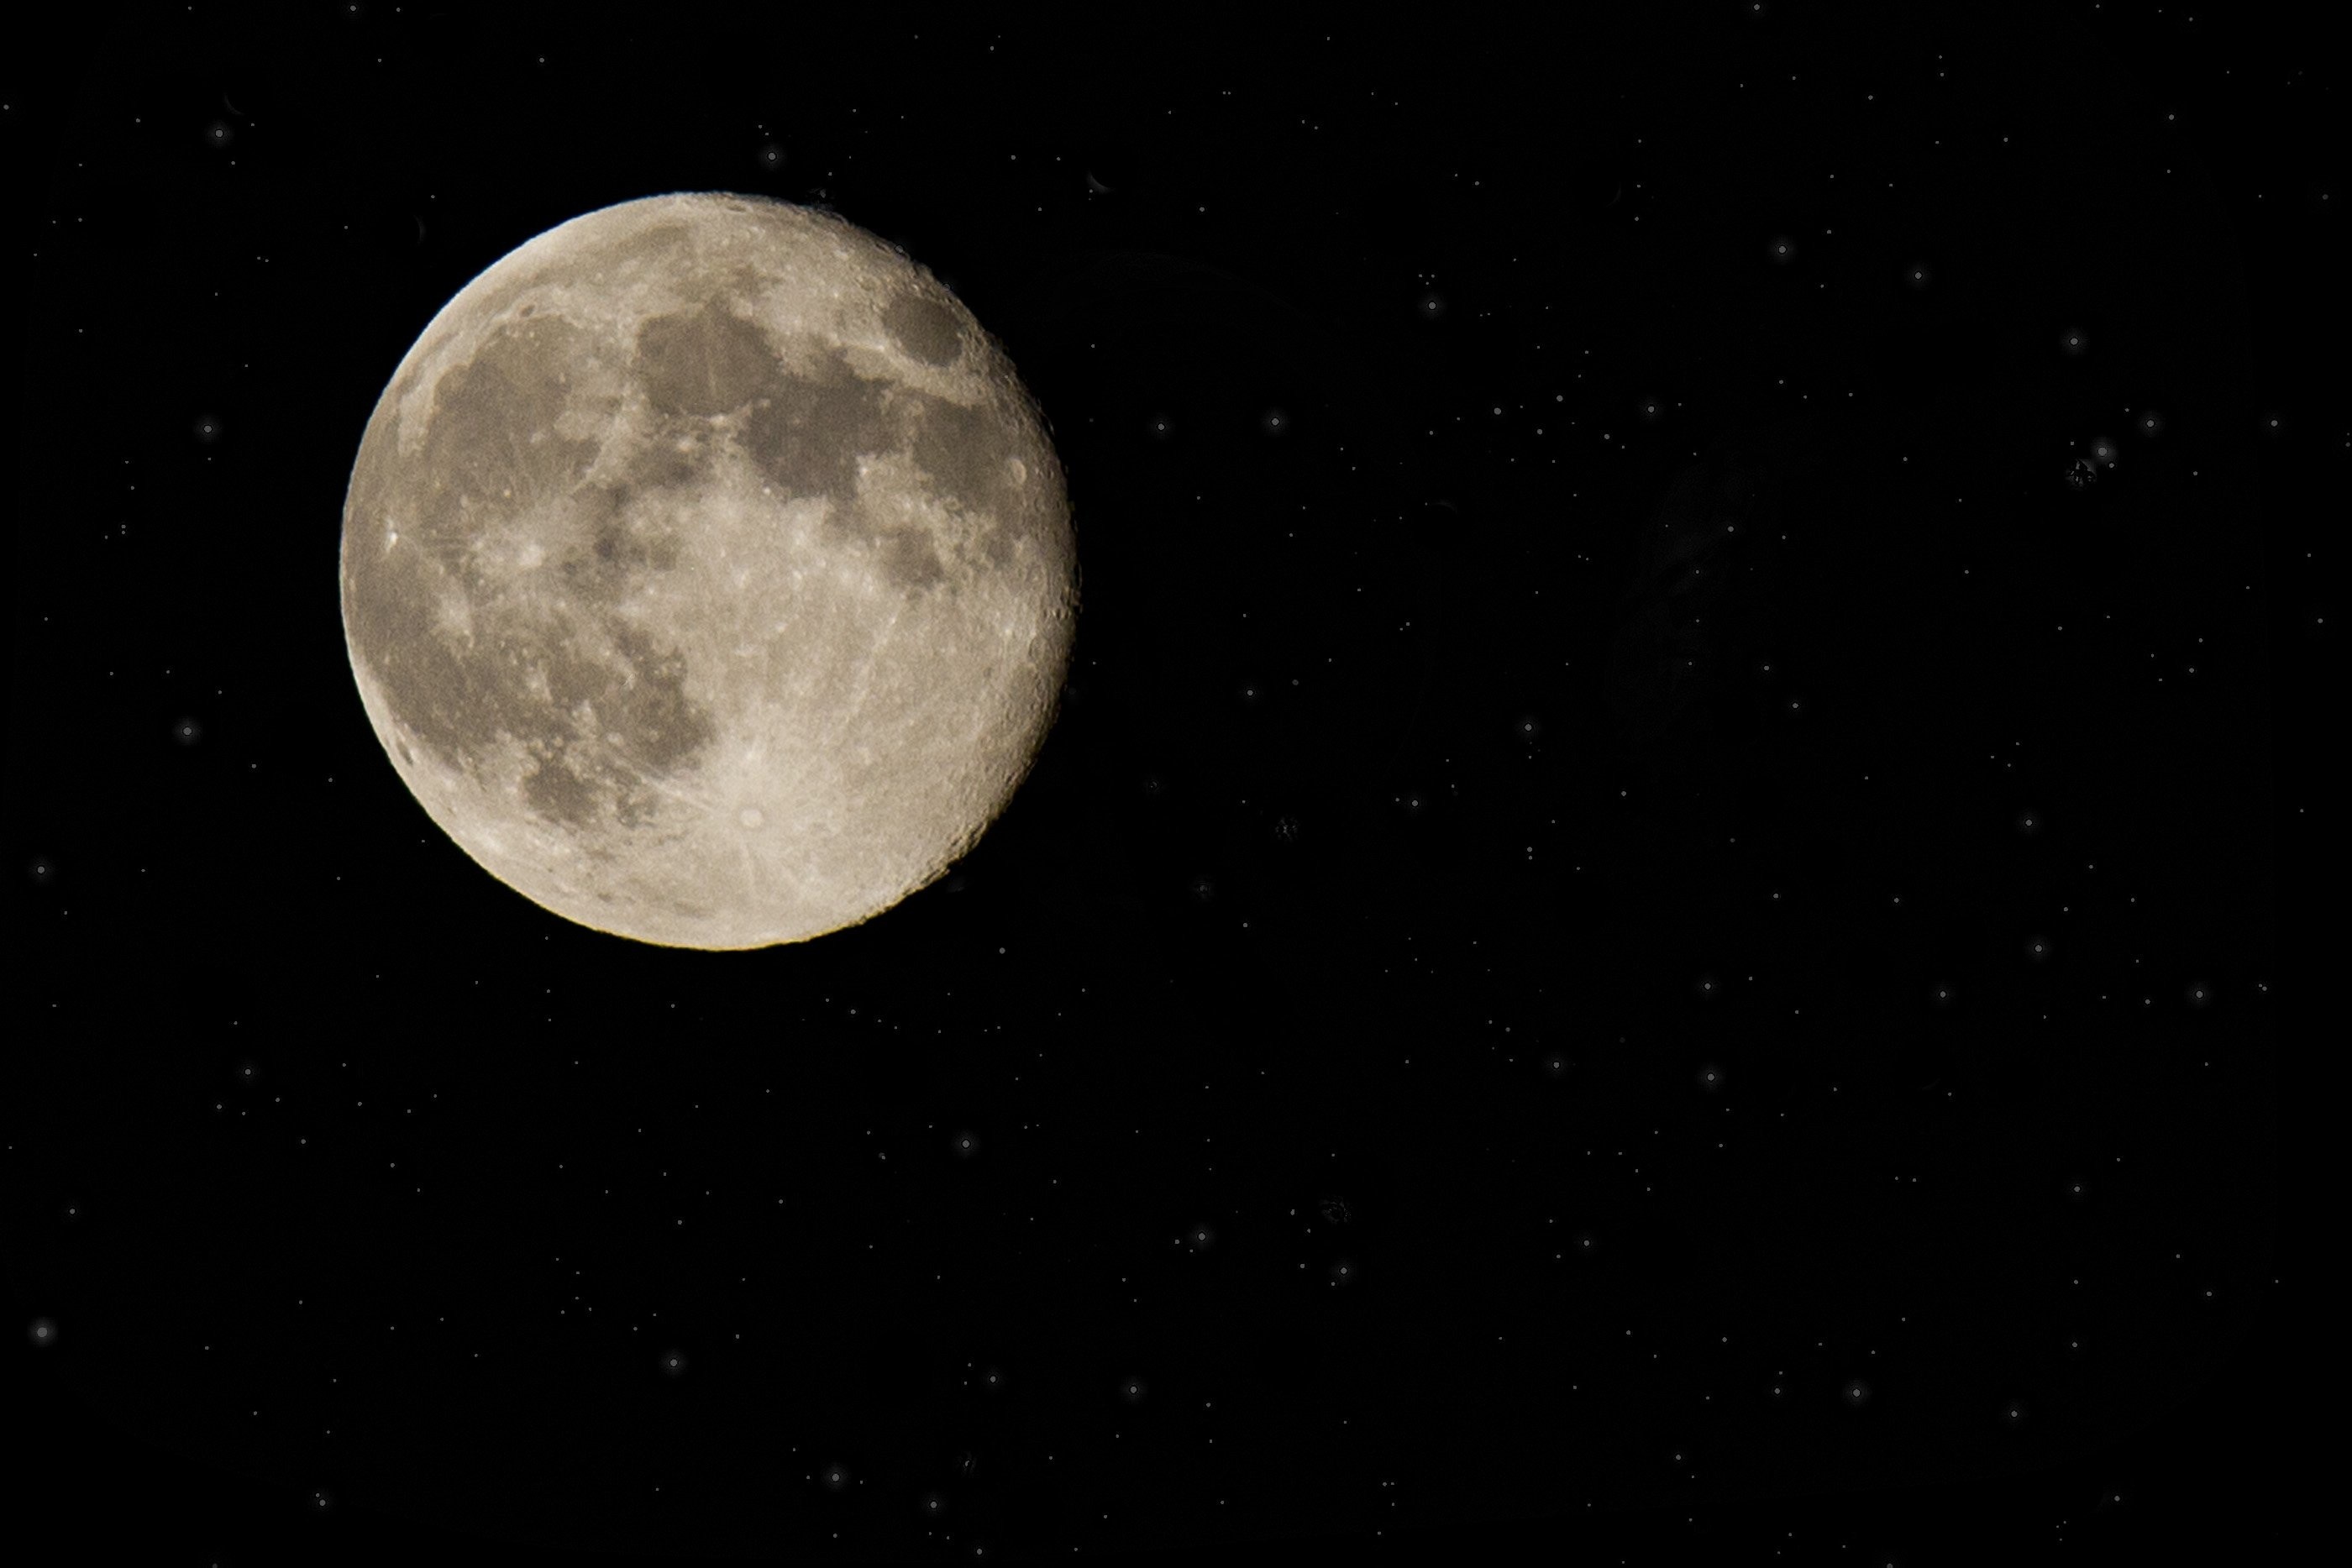
nature, glowing, sky, white, night, cosmos, atmosphere, peace, serene, romantic, glow, galaxy, yellow, night sky, moon, full moon, moonlight, satellite, outer space, starry, skies, grey, astronomy, earth, stars, universe, bright, lunar, starry night, planets, heavens, orbit, night sky stars, moons, astronomical object, galaxies